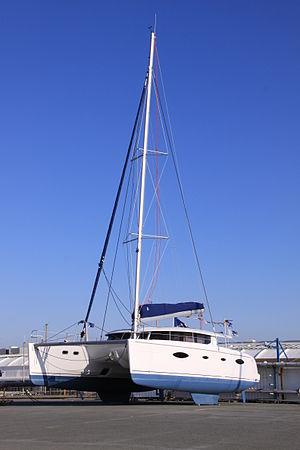
Un catamaran modèle Salina 48 sur ses quilles, sur le plateau nautique de la Ville en Bois à La Rochelle. Ce modèle de bateau de plaisance de série a été lancé en 2007. Il mesure 14,3 mètres de longueur et 7,7 mètres de largeur. Voilure au près: 136 m2. Constructeur: Fountaine Pajot SA. La Rochelle, Charente Maritime, France.